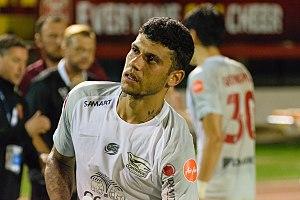
Ciro Henrique Alves Ferreira e Silva, né le 18 avril 1989, est un footballeur brésilien. Il joue au poste d'attaquant avec l'équipe indonésienne de TIRA-Persikabo.